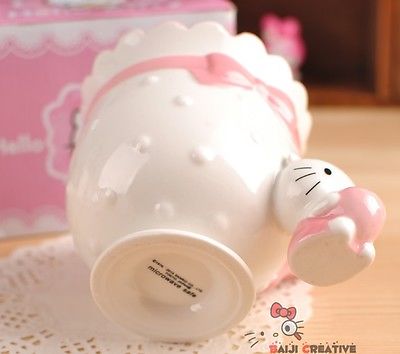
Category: mug